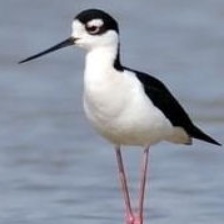
Species: BLACK NECKED STILT
Scientific name: HIMANTOPUS MEXICANUS